Gaziantep Zoo

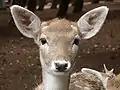
Fallowdeer

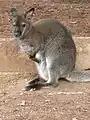
Red-necked wallaby

Within the Wildlife Protection Area (Zoo), there is a monkey house, a camel-llama house, a horse house (Hartinger and Pony horses), a kangaroo house. Also large cages exist for predatory animals like lions, tiger etc., and separate winter shelters for wild goats, wild sheep, deers, gazelles, Cameroon sheep and mouflon. Cloven-hoofed animals of all breeds are kept in areas of with shock wires around them.